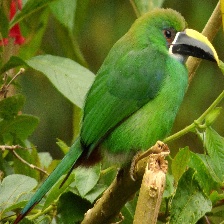
Species: BLUE THROATED TOUCANET
Scientific name: AULACORHYNCHUS CAERULEOGULARIS
ImageNet parent category: toucan